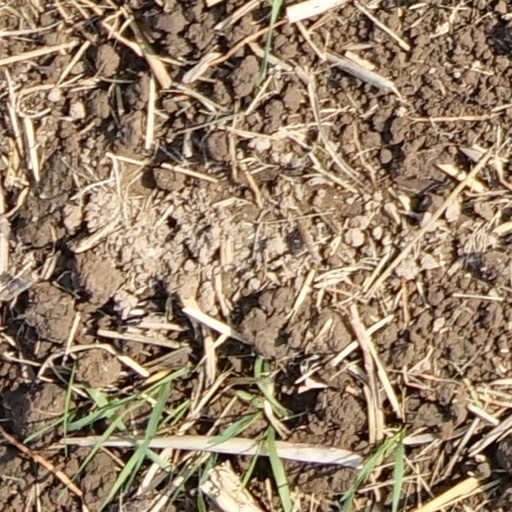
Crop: wheat